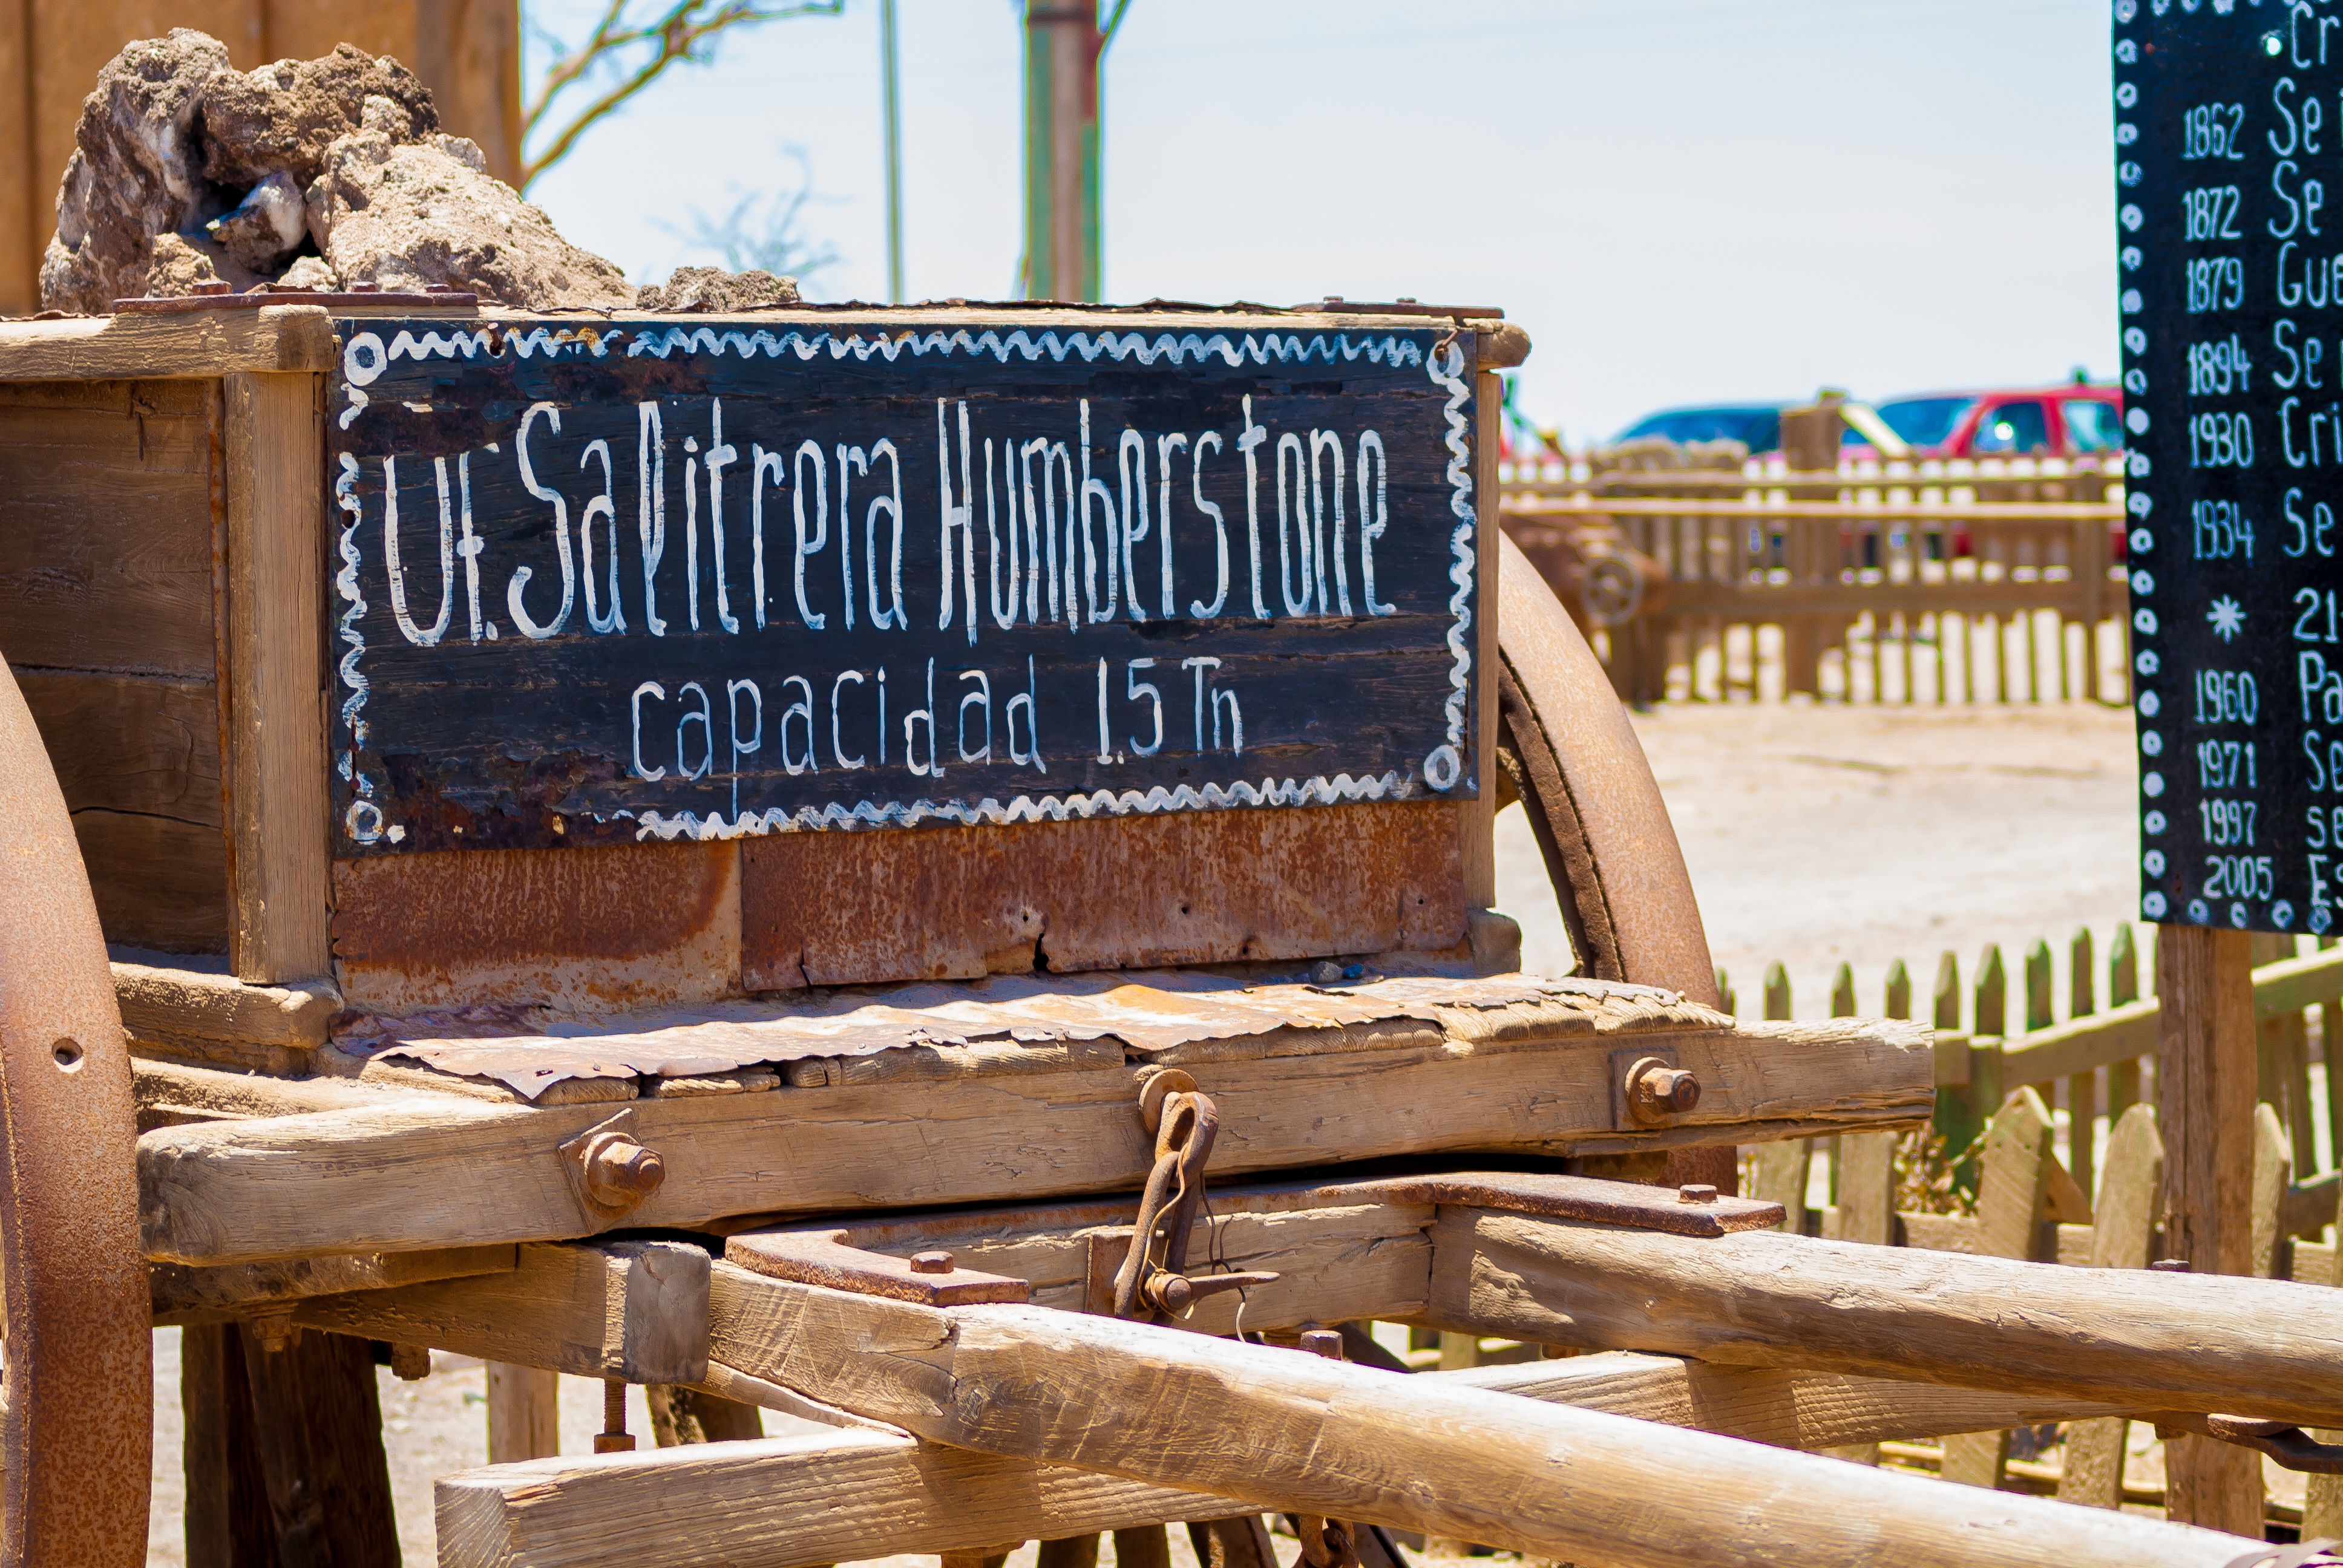
wood, cart, old, rustic, vacation, sign, abandoned, oxide